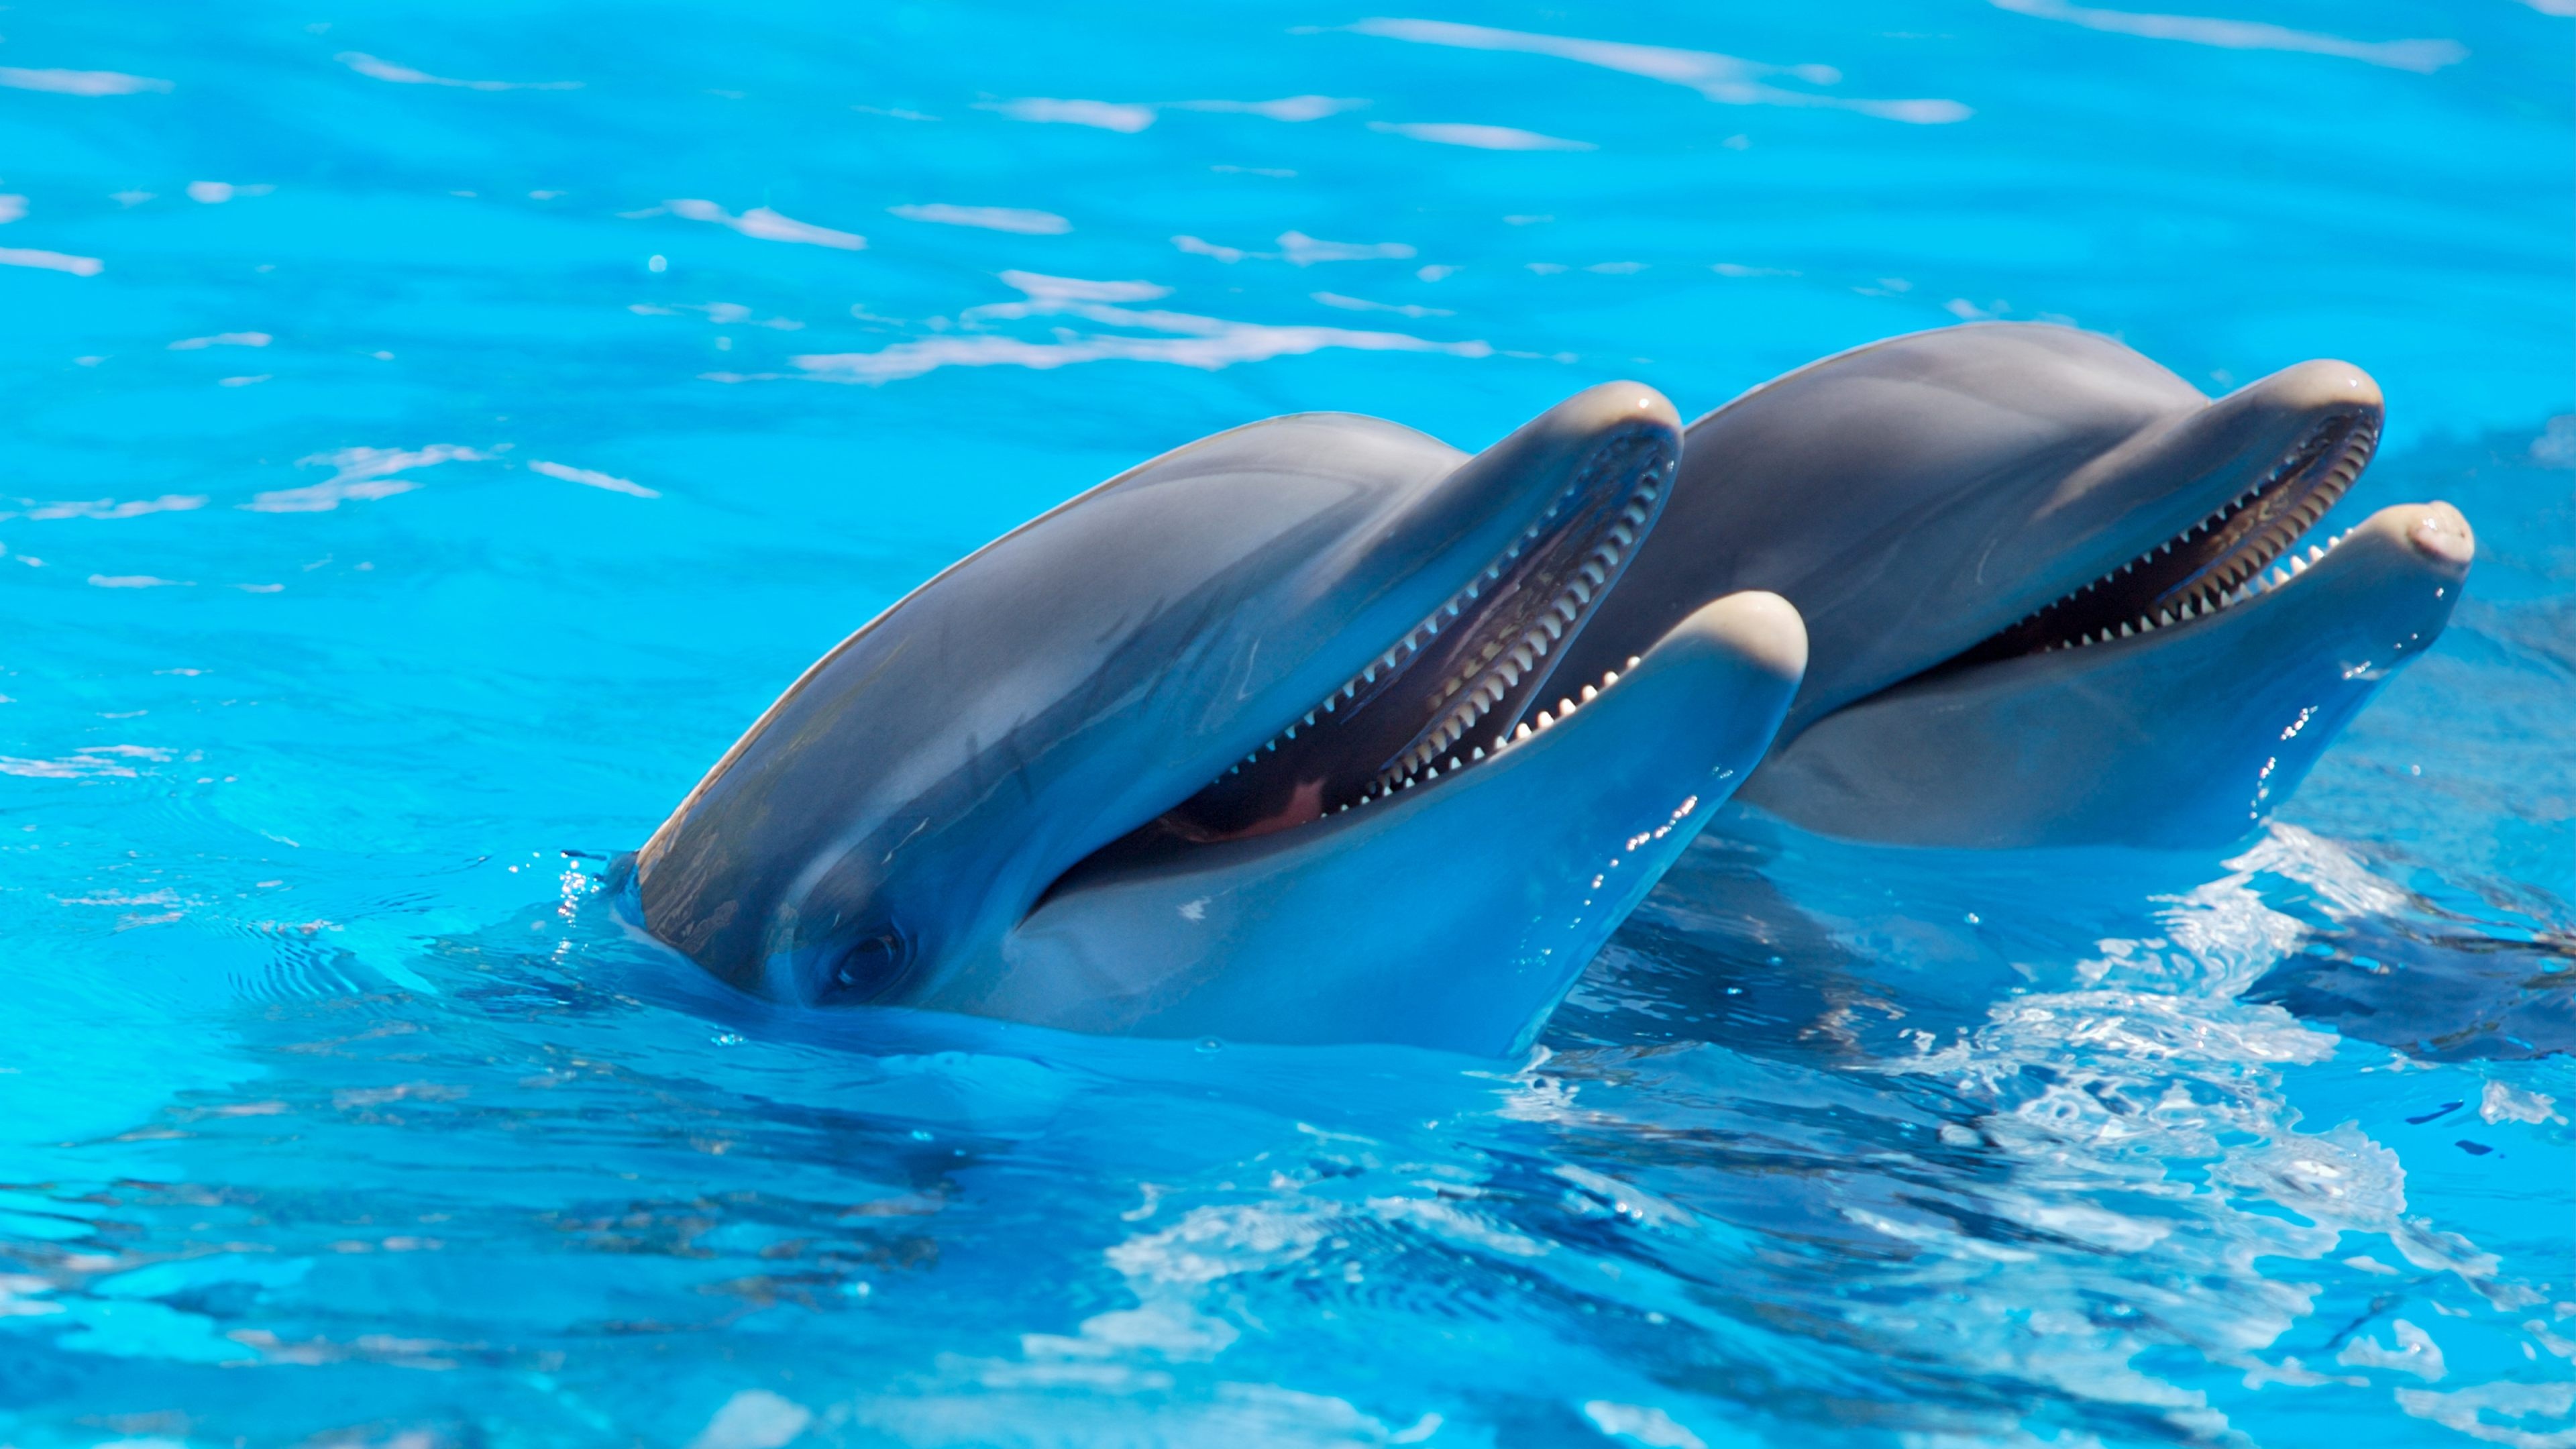
water, animal, cute, pool, biology, mammal, fish, swimming, marine life, outdoors, turquoise, mammals, vertebrate, dolphin, dolphins, marine mammal, killer whale, marine biology, whales dolphins and porpoises, common bottlenose dolphin, short beaked common dolphin, rough toothed dolphin